Dontrelle Willis

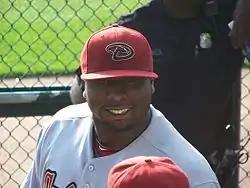
Willis with the Arizona Diamondbacks

Dontrelle Wayne Willis (born January 12, 1982), nicknamed "the D-Train", is an American former professional baseball pitcher. A left-hander, he played in Major League Baseball for the Florida Marlins, Detroit Tigers, Arizona Diamondbacks, and Cincinnati Reds. Willis was notable for his success during his first few years in the major leagues and for his unconventional pitching style, which included a high leg kick and exaggerated twisting away from the batter. He was named the 2003 National League Rookie of the Year and won the World Series in the same year.